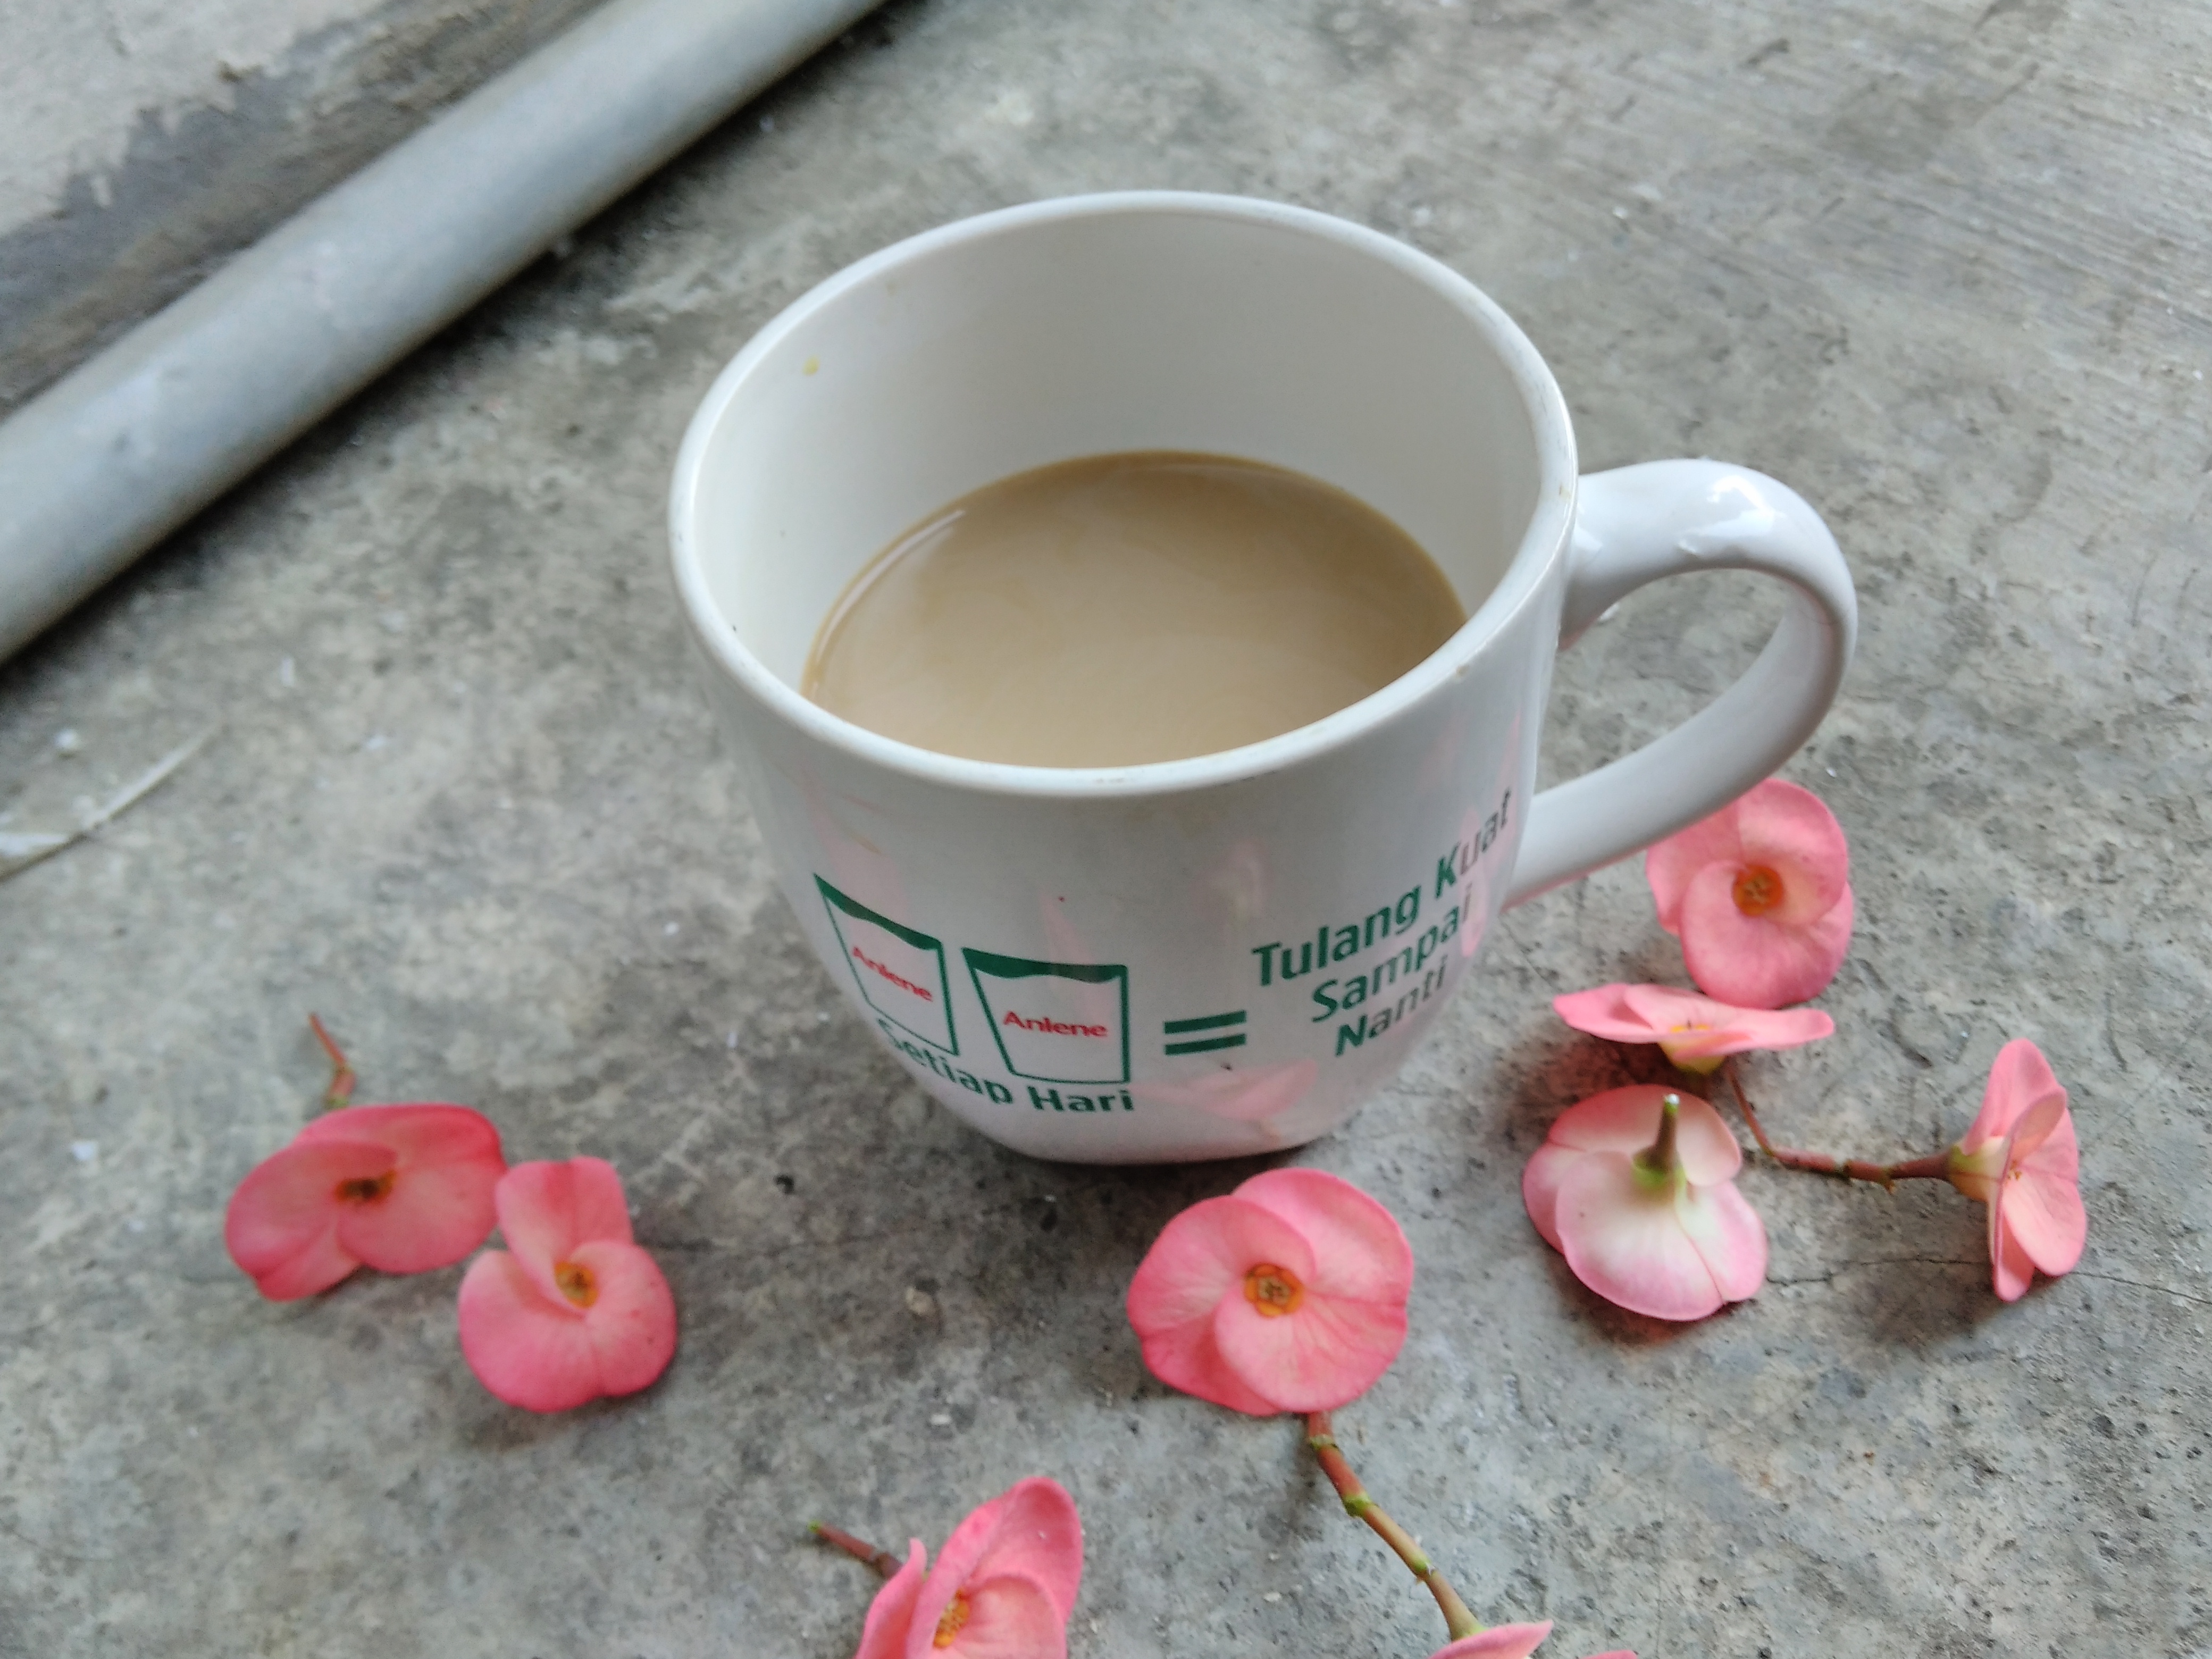
flower, cup, coffee cup, pink, drinkware, teacup, food, tableware, serveware, drink, tea, mug, saucer, petal, non alcoholic beverage, masala chai